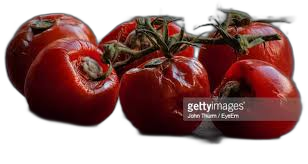
Waste category: biological